Hans Stieber

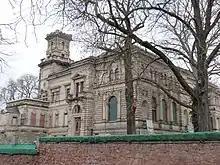

In June 1946, commissioned by the Soviet Military Administration in Germany, gründete er 1947 among others together with Max Schneider, Walther Davisson, Bronisław von Poźniak and Sigfrid Grundeis the "Hochschule für Theater und Musik" in Halle, which he headed until 1938. From 1948 to 1955 he was professor and director of the master classes for musical composition, conducting and opera dramaturgy. After the transformation of the school into a music institute in 1955, he became emeritus, but continued to work at the institute as a member of the senate and head of department for composition and theory. His students included among others Fritz Ihlau and Manfred Weiss. In addition he rebuilt the Singakademie in Halle as musical director from 1948 to 1953.